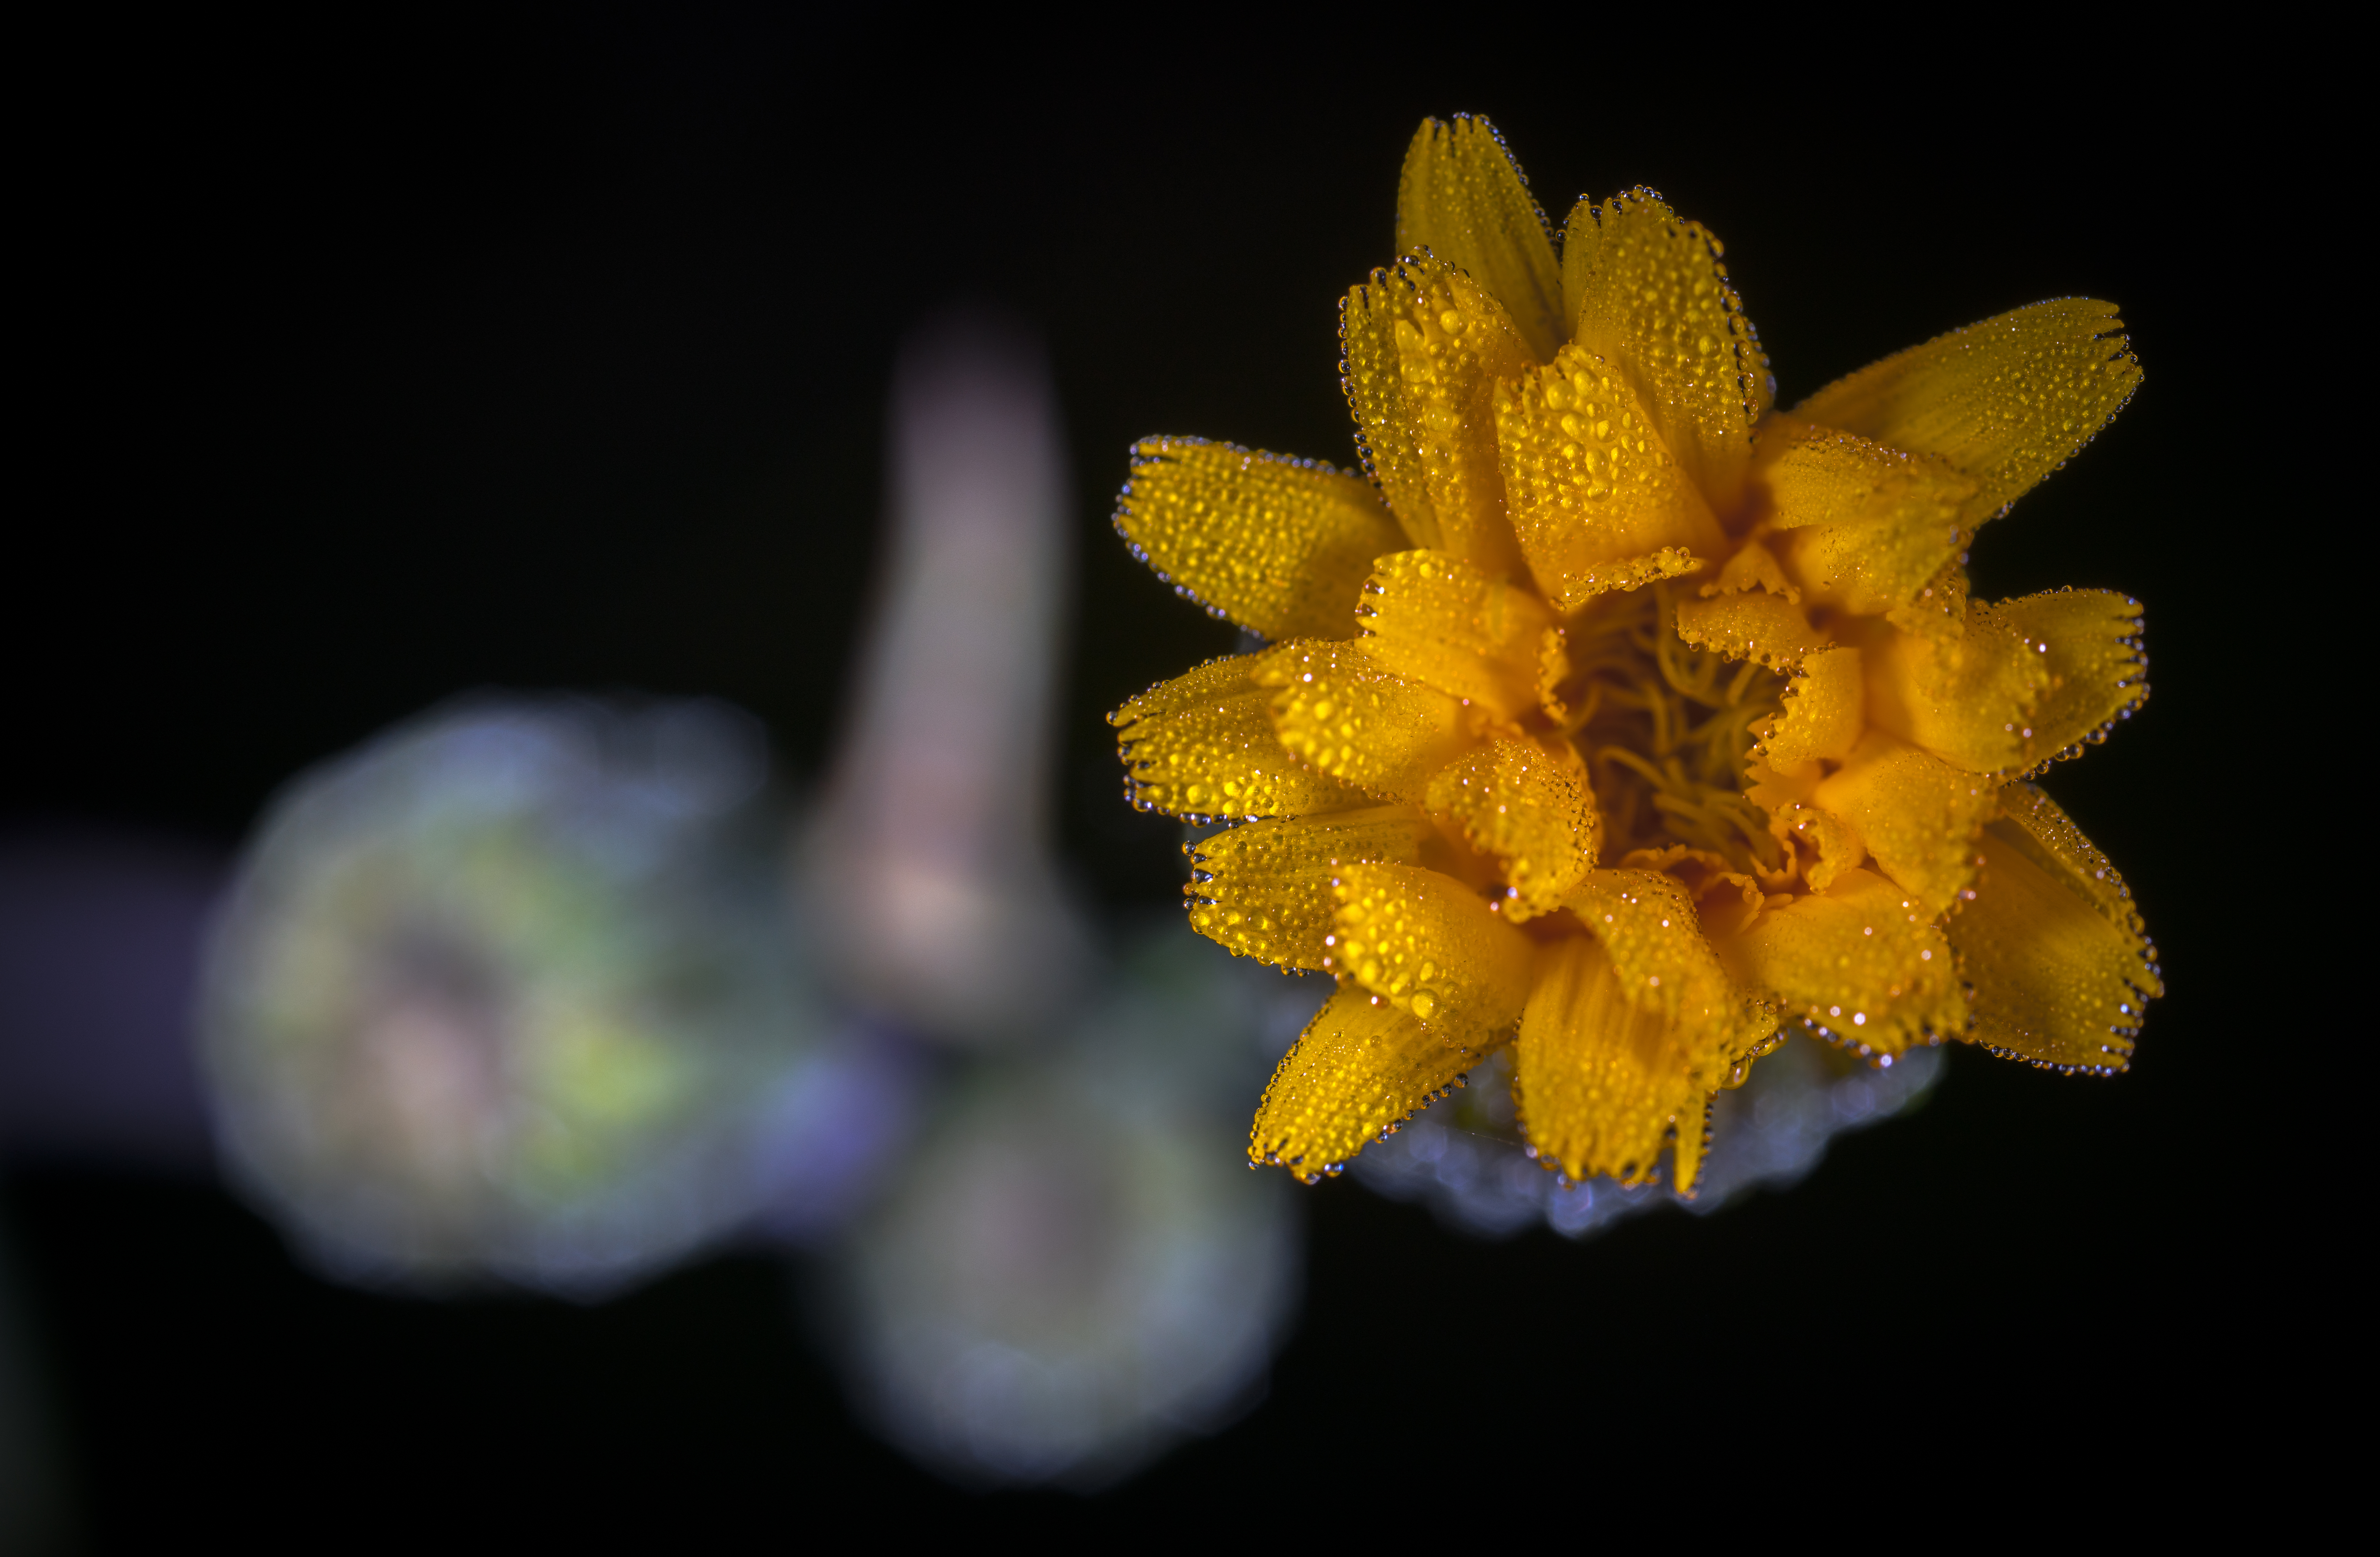
flower, macro, dew, yellow, flora, macro photography, close up, petal, wildflower, spring, computer wallpaper, pollen, darkness